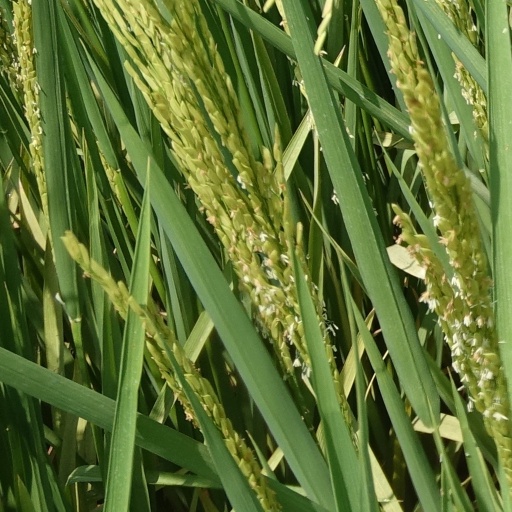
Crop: rice